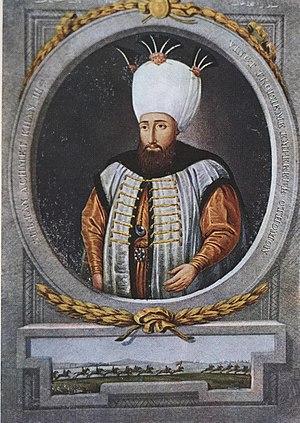
En 632, à la mort de Mahomet, prophète de l'islam, c'est un calife qui prend le commandement des musulmans.
La liste des sultans de l'Empire ottoman réunit les trente-six souverains de l'Empire ottoman, de sa fondation à la fin du XIIIᵉ siècle à sa disparition au début du XXᵉ siècle. Ils appartiennent tous à la dynastie ottomane, issue du fondateur de l'empire, Osman. À partir de 1517, ils détiennent également le titre de calife.
Ahmet III fut le 23ᵉ sultan de l'Empire ottoman.